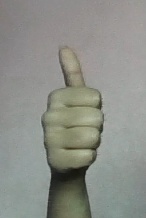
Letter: aleff